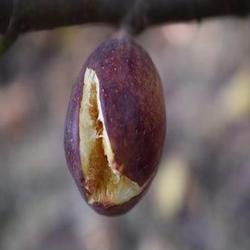
Label: Fig